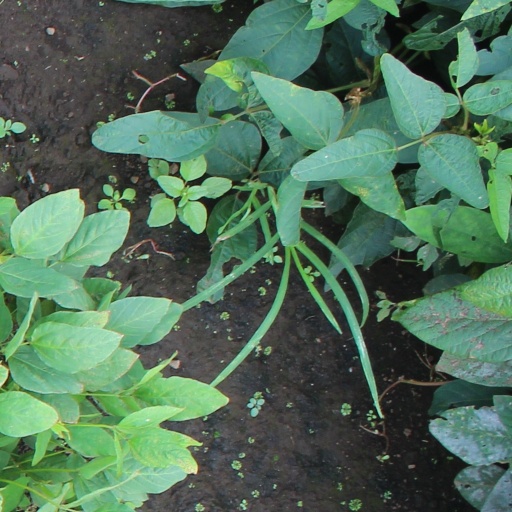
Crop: soybean